Francisco Goya's tapestry cartoons

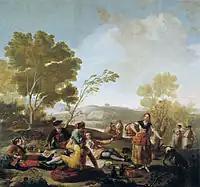
"The Picnic".

Nor has it been determined to which series belong "The Swing" and "A Stickball Game". Although most critics prefer the former bedroom, Tomlinson argues that they were painted for the bedroom of the princes in El Pardo. Other paintings that have provoked debate for their location in the series are "Boy with a Bird", "Boy and a Tree" and "Majo with Guitar". In this area of dating, it has been complicated to determine whether "The See-Saw" is a tapestry cartoon, because although Tomlinson decides in the affirmative, another part of the specialized critics refuses to take the attribution as part of the cartoons.